Beit Achiqbash

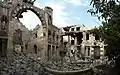
Aleppo's Beit Achiqbash in 2017

The building, like much of Aleppo's old city, suffered "severe" damage and looting caused by street fighting during Syria's civil war.